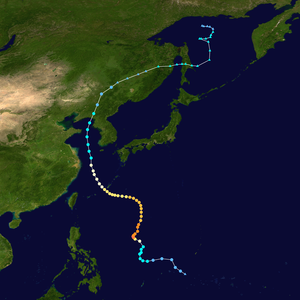
La saison cyclonique 2011 n'a pas de date spécifique de début ou de fin selon la définition de l'Organisation météorologique mondiale. Cependant, les cyclones dans ce bassin montrent un double pic d'activité en mai et en novembre.